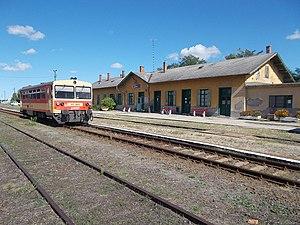
La gare de Mór est une halte ferroviaire hongroise, située à Mór.